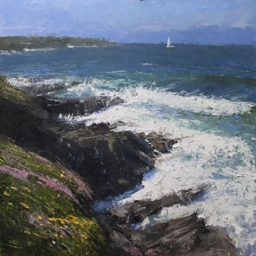
watching the waves rolling inx11 oil on person